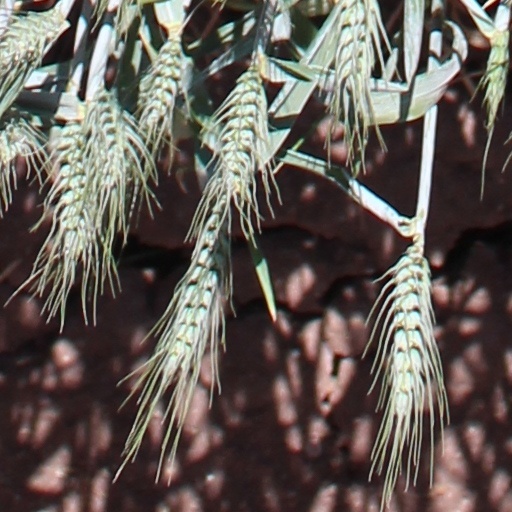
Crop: wheat